Torontalului

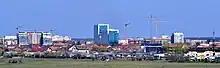
New developments in Torontalului

Torontalului is a district in northwestern Timișoara. Its name comes from the homonymous road (Calea Torontalului) that crosses it. In turn, Torontal was the name of a county in the Kingdom of Hungary which, after being conquered, liberated and disputed by Turks, Serbs, Hungarians and Romanians, was divided between the last three, a small part entering Timiș-Torontal County, an administrative unit in the Kingdom of Romania. Torontalului experienced a strong development in the 2010s, many of Timișoara's real estate projects from this period being located here.